Paul Schäfer (politician)

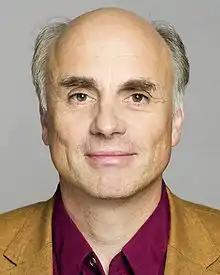
Paul Schäfer (politician).

Paul Schäfer (born 18 January 1949 in Mainz) is a German politician and diplomat.